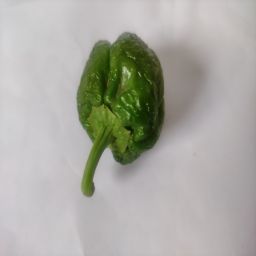
Crop: Bell Pepper
Quality: Ripe